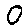
Label: 0